Hurricane Leslie (2018)

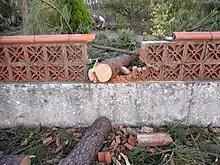
Color photograph of a wall section damaged by a downed tree

The storm made landfall in Figueira da Foz, which is located north of Lisbon. Authorities in Lisbon requested that all residents remain indoors. Around 800 people took refuge in a concert hall in Figueira da Foz. Wind gusts of downed trees and traffic signs, with the former causing several traffic accidents. In the city, six vehicles were damaged by a collapsing building, and another five were damaged by falling trees. Multiple homes in the area were deroofed. Three schools and the Figueira da Foz District Hospital were damaged by the storm. Near the shoreline, a car was pulverized and a restaurant was reduced to rubble. A roof was ripped off a building and blown across an esplanade by strong winds. A high-voltage power pole collapsed in Leirosa, falling on a house; the roof of the house subsequently collapsed. A surf instruction center near Praia da Leirosa was lifted onto another property. Strong winds picked up a trailer and tossed it on top of another. At least 80 trailers were either damaged or destroyed in the park. Hundreds of residences, businesses, and fishing piers sustained damage. Figueira da Foz was considered the worst-hit municipality, with the storm inflicting €38 million (US$46.2 million) in damage.